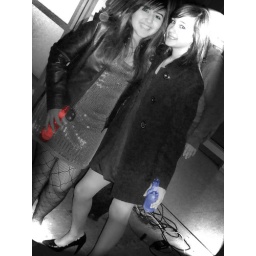
i put the photo in black n white n colorized the bottles